The Americans

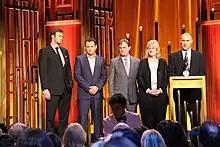
Members of the cast and crew at the 74th Annual Peabody Awards

The second season received critical acclaim. On Rotten Tomatoes, it received a 97 percent approval rating with an average score of 8.8 out of 10 based on 38 reviews, with a critics consensus of: "Adding fuel to the fire, "The Americans" retains all the suspense and action of season one while enhancing the level of excitement... and wigs." Metacritic scored the show an 88 out of 100 based on 31 reviews, indicating "universal acclaim". Several entities have rated the show among the best television for 2014, including the American Film Institute, "The A.V. Club", and "Grantland".